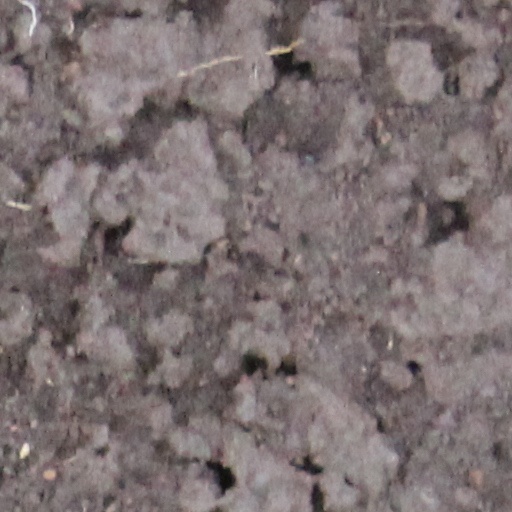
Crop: wheat